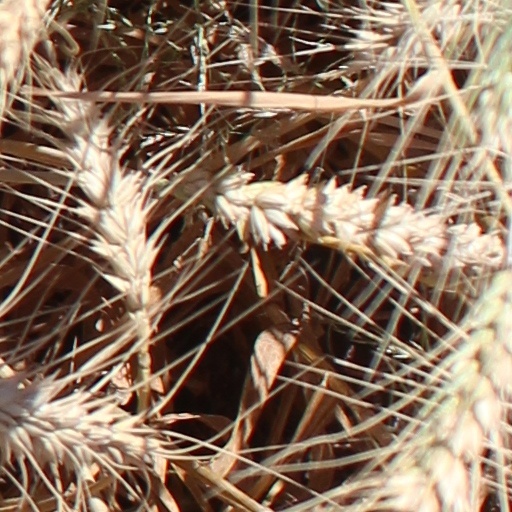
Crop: wheat